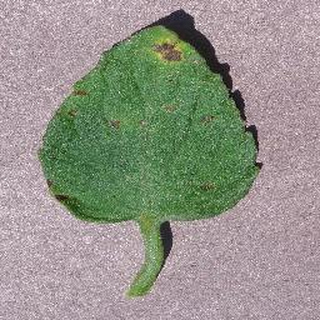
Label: tomato_septoria_leaf_spot